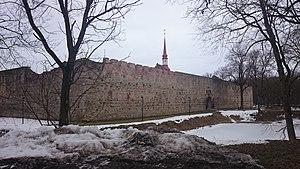
Mur du château de Põltsamaa
Põltsamaa est une ville qui forme une municipalité urbaine du Jõgevamaa, en Estonie. Sa population est de 4123 habitants. La superficie de la commune est de 5,99 km². Elle considérée comme la Dijon estonienne, puisqu'elle abrite le siège de la compagnie Félix, spécialisée dans la moutarde.